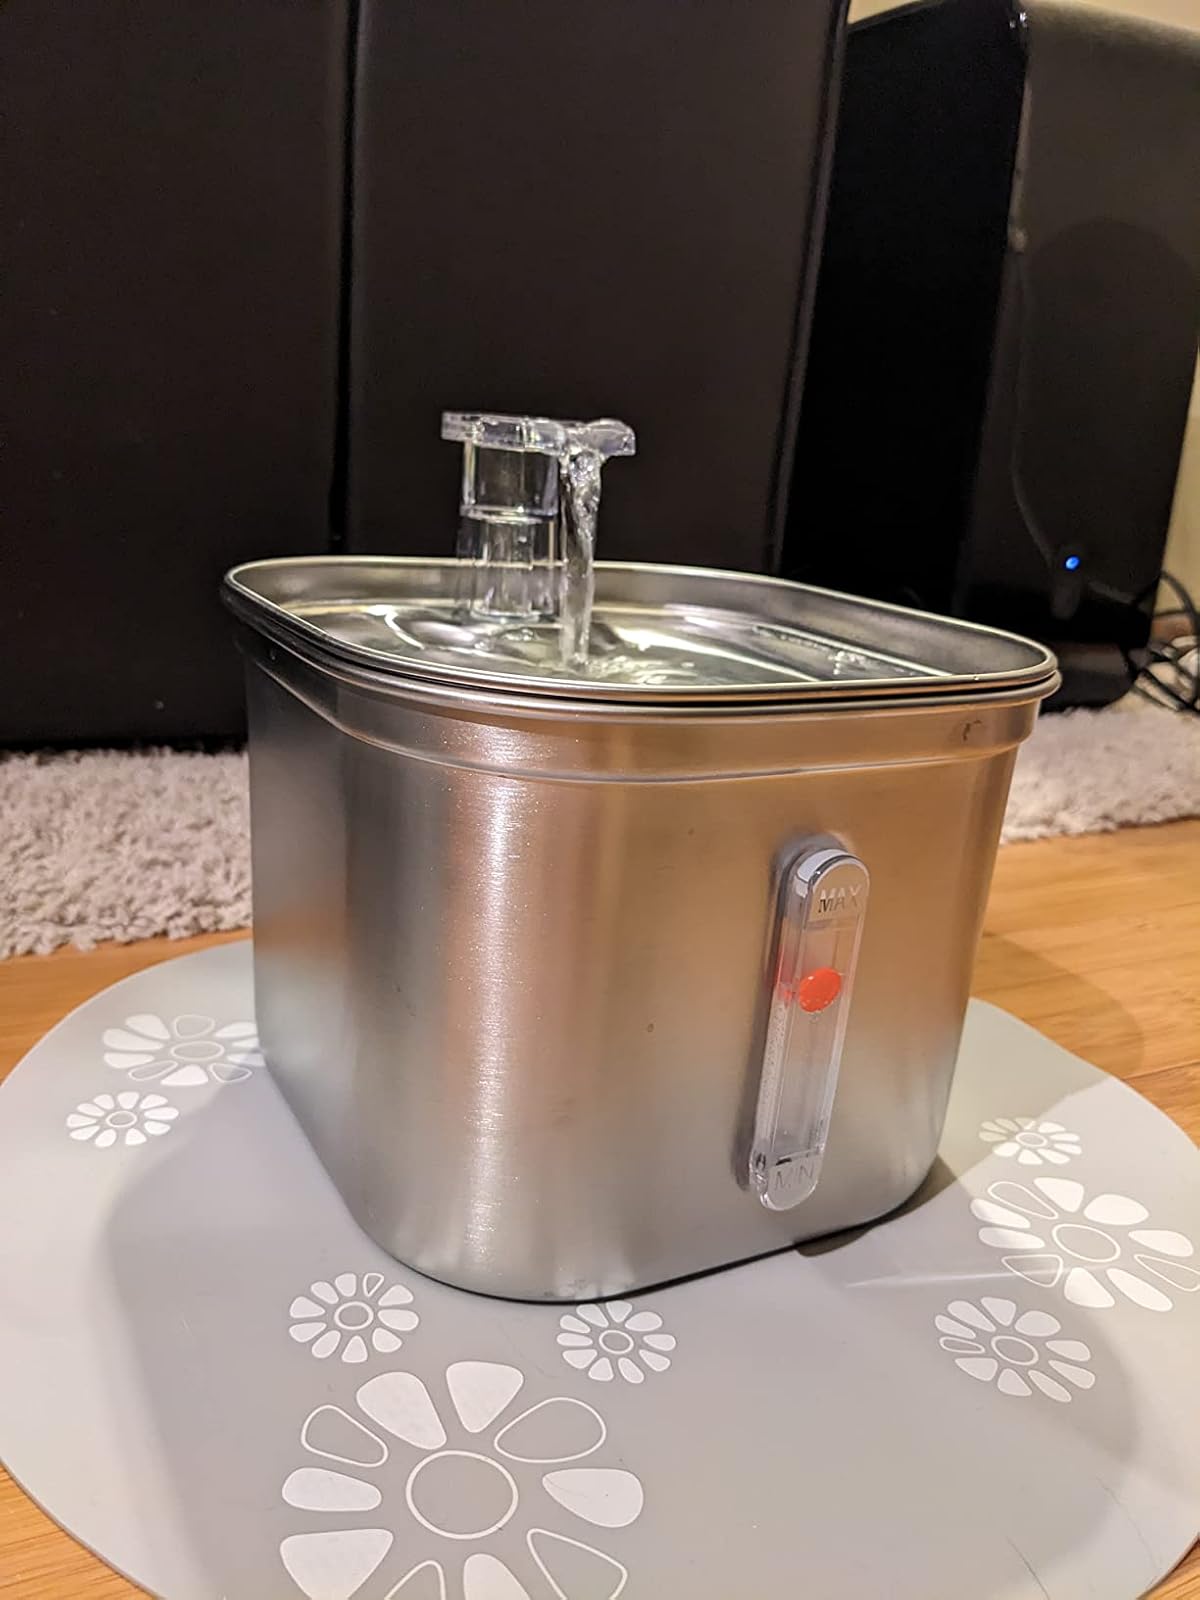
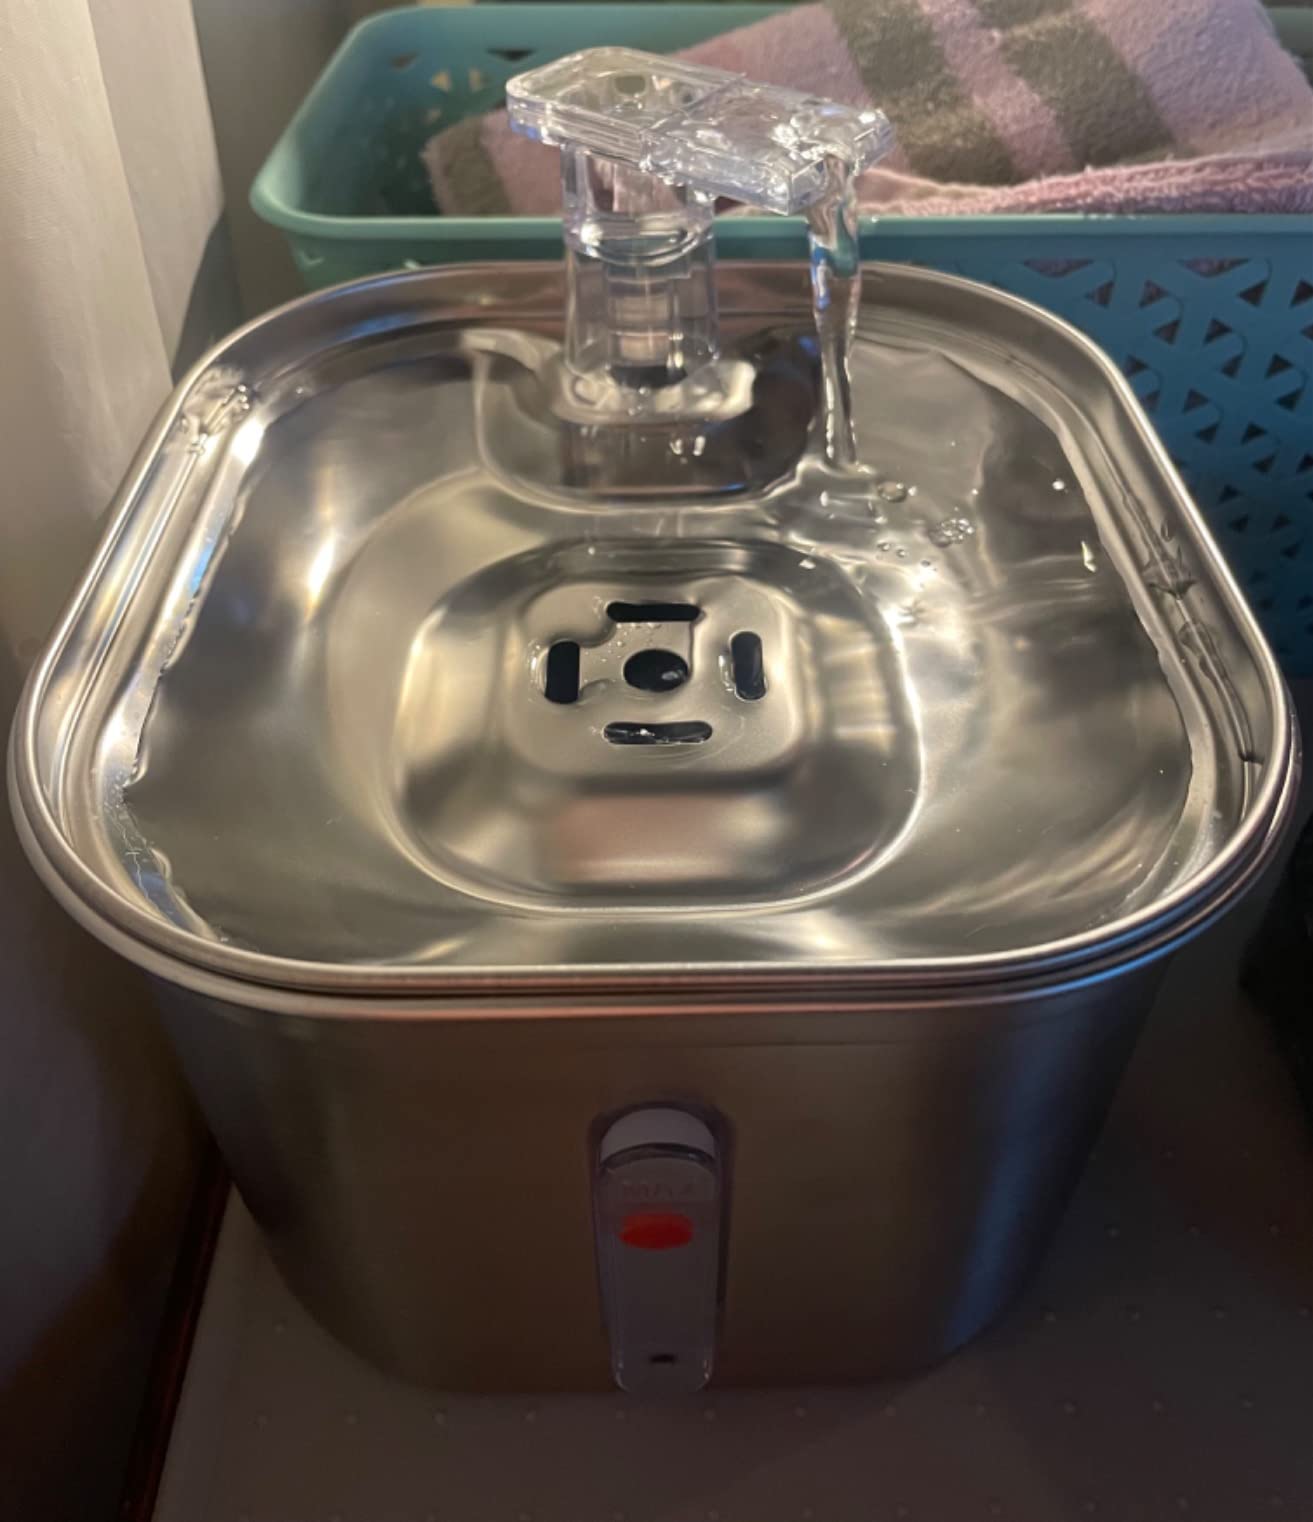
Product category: items_bowl
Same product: yes